Chaos (2001 film)

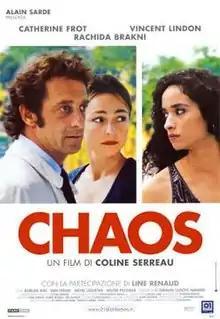
Film poster

Chaos is a 2001 French drama film written and directed by Coline Serreau. It was Serreau's ninth film, about a Parisian woman who befriends an Algerian prostitute after witnessing an accident, changing both their lives.